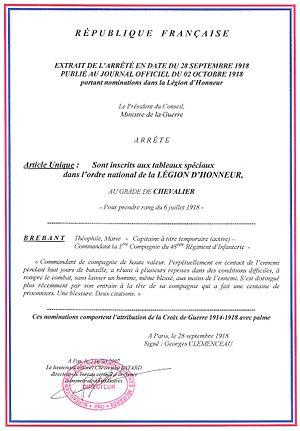
Concession de la citation Portant les nominations dans la légion d'honneur du capitaine Brébant. Cette image reproduit un document émis par le gouvernement français: le droit d'auteur ou droit d'auteur ne s'appliquent pas à la fois originale et exemplaire.
La croix de guerre 1914-1918 est une décoration militaire française attribuée pour récompenser l'octroi d'une citation par le commandement militaire pour conduite exceptionnelle au cours de la Première Guerre mondiale.
Le 48ᵉ régiment d'infanterie est un régiment d'infanterie de l'Armée de terre française créé sous la Révolution à partir du régiment d'Artois, un régiment français d'Ancien Régime
Théophile Marie Brébant est un officier français qui participa à la Première Guerre mondiale, à la Guerre du Rif et à la Seconde Guerre mondiale. Il termina sa carrière avec le grade de colonel.